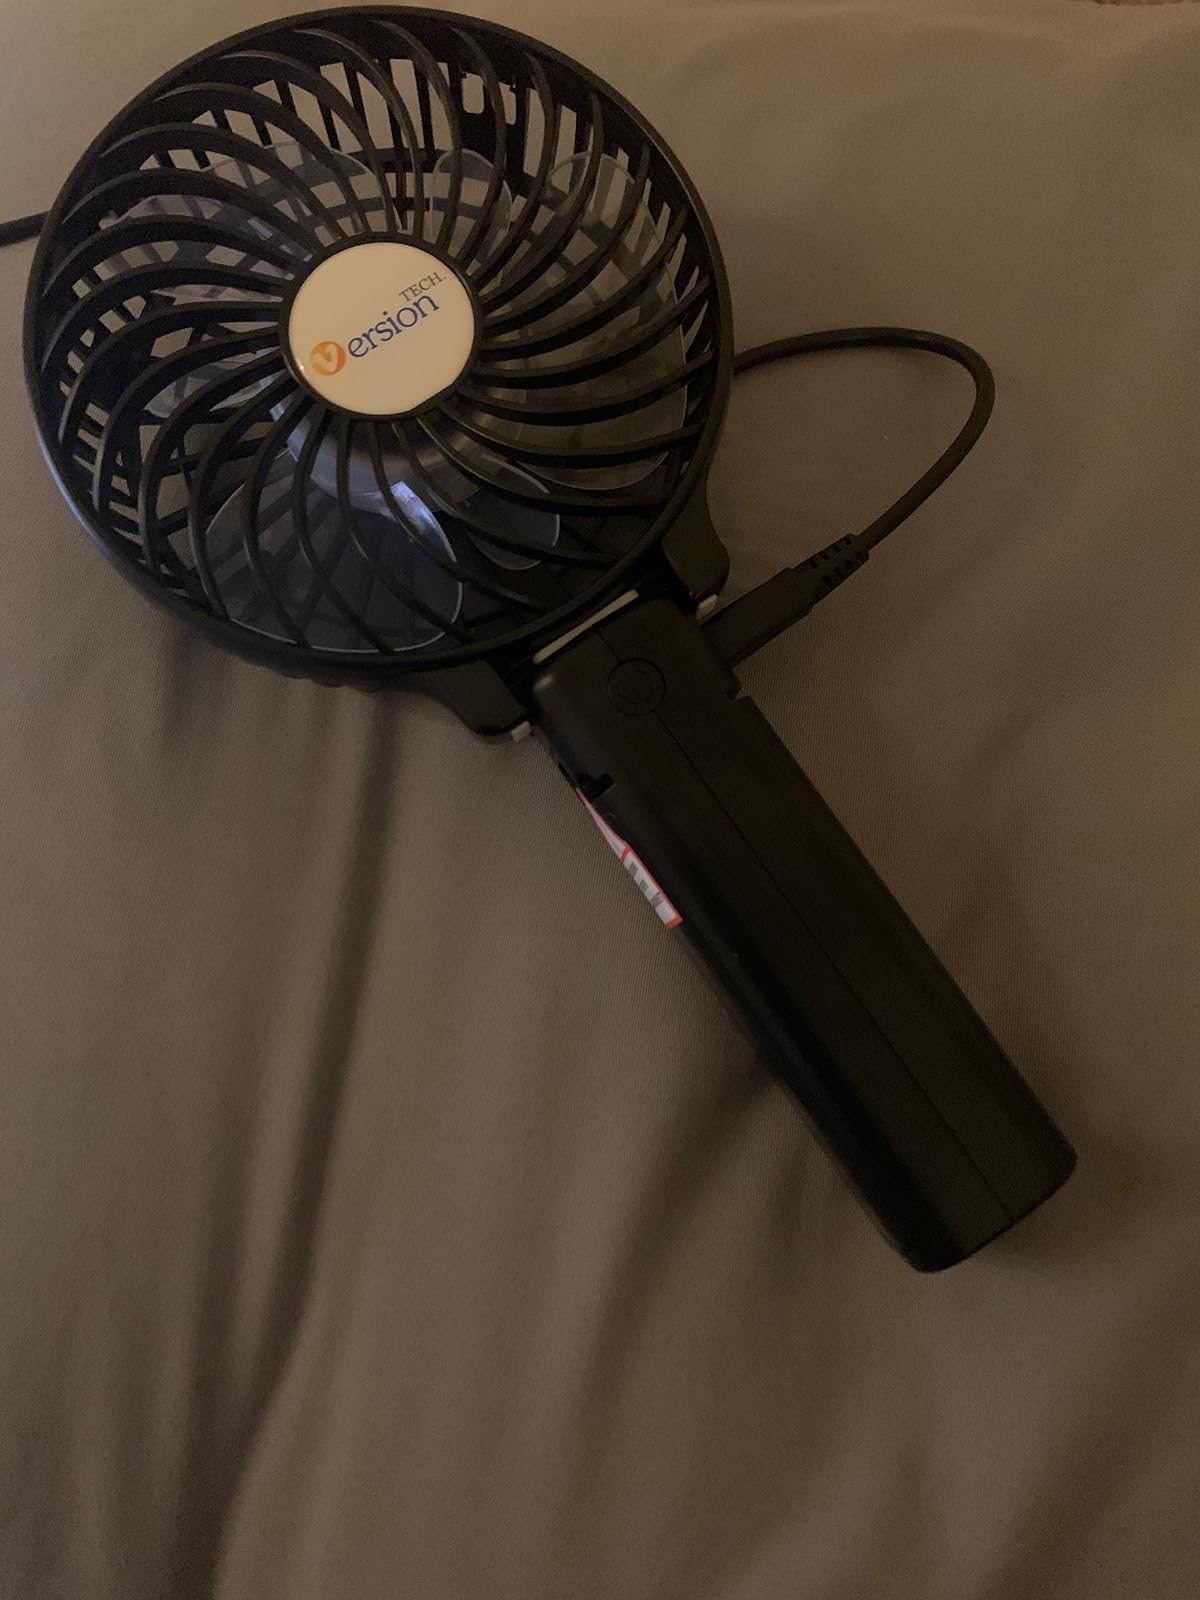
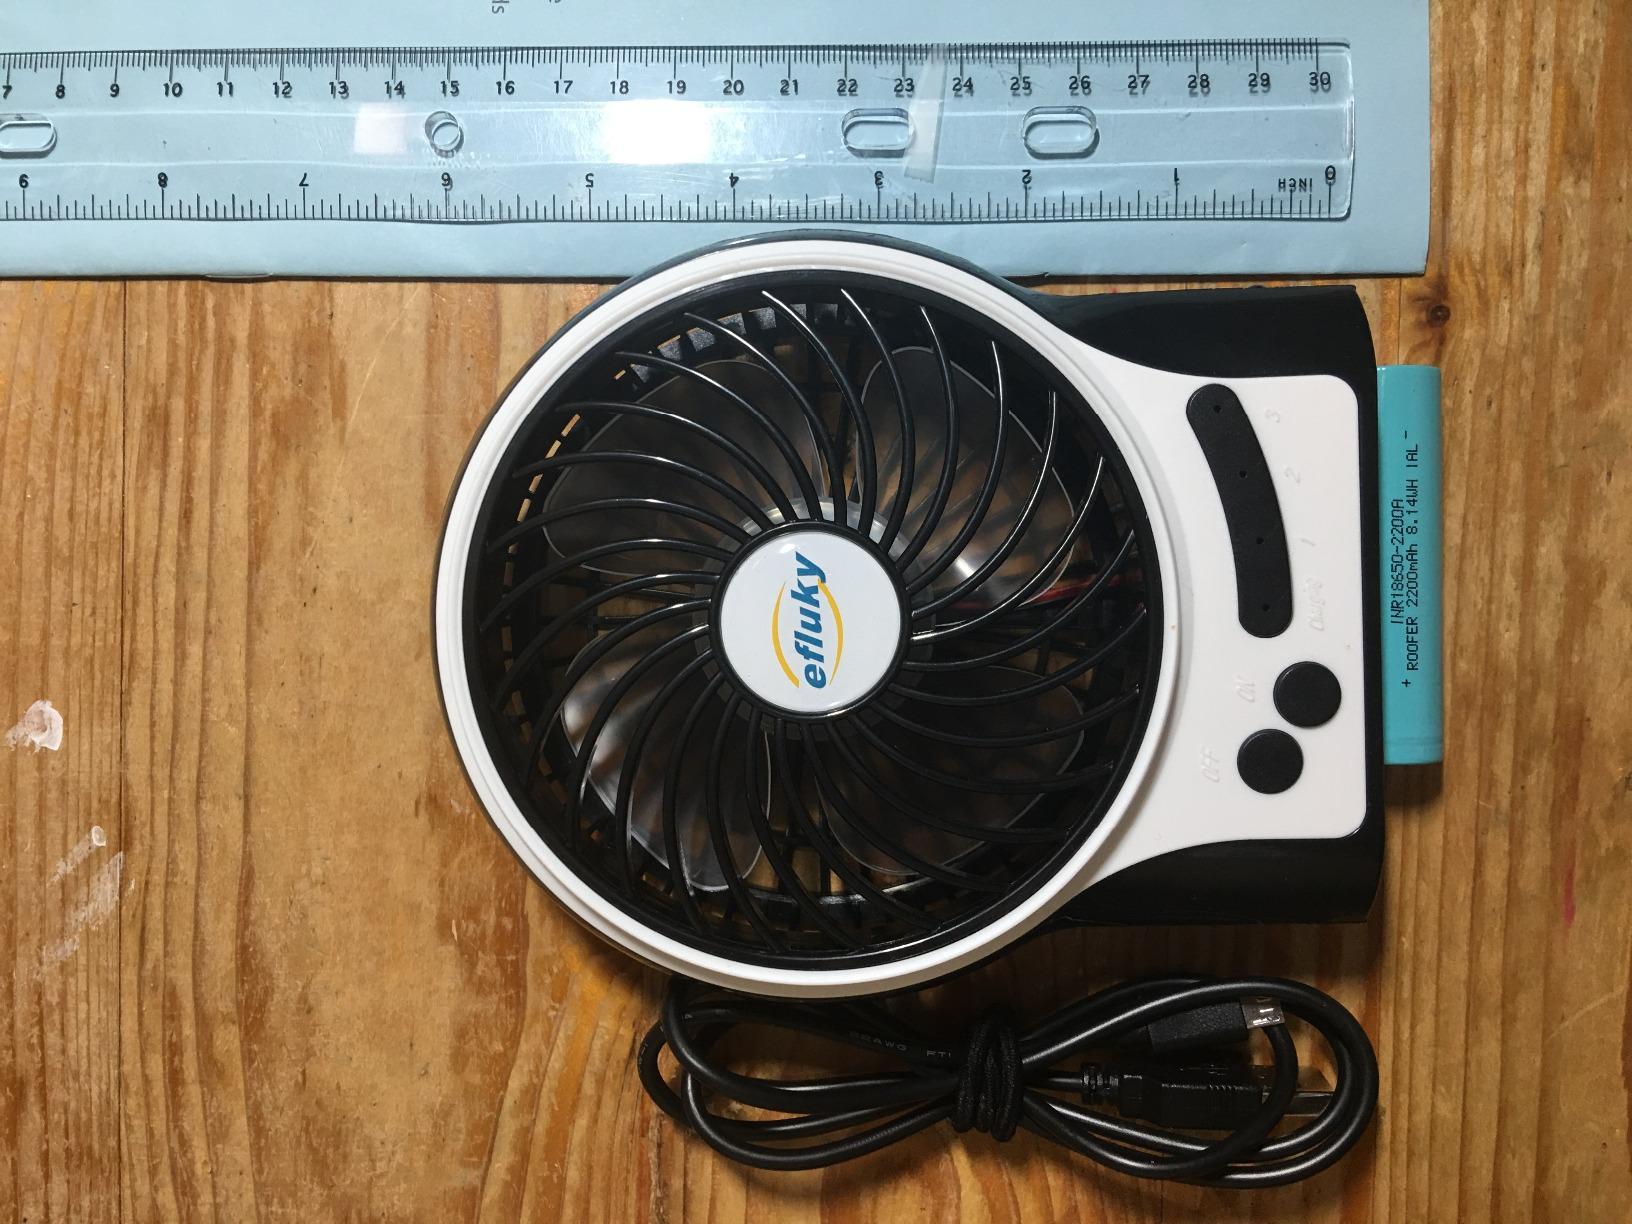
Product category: fan
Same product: no